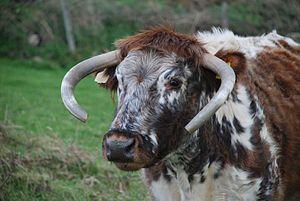
La longhorn est une race bovine britannique.